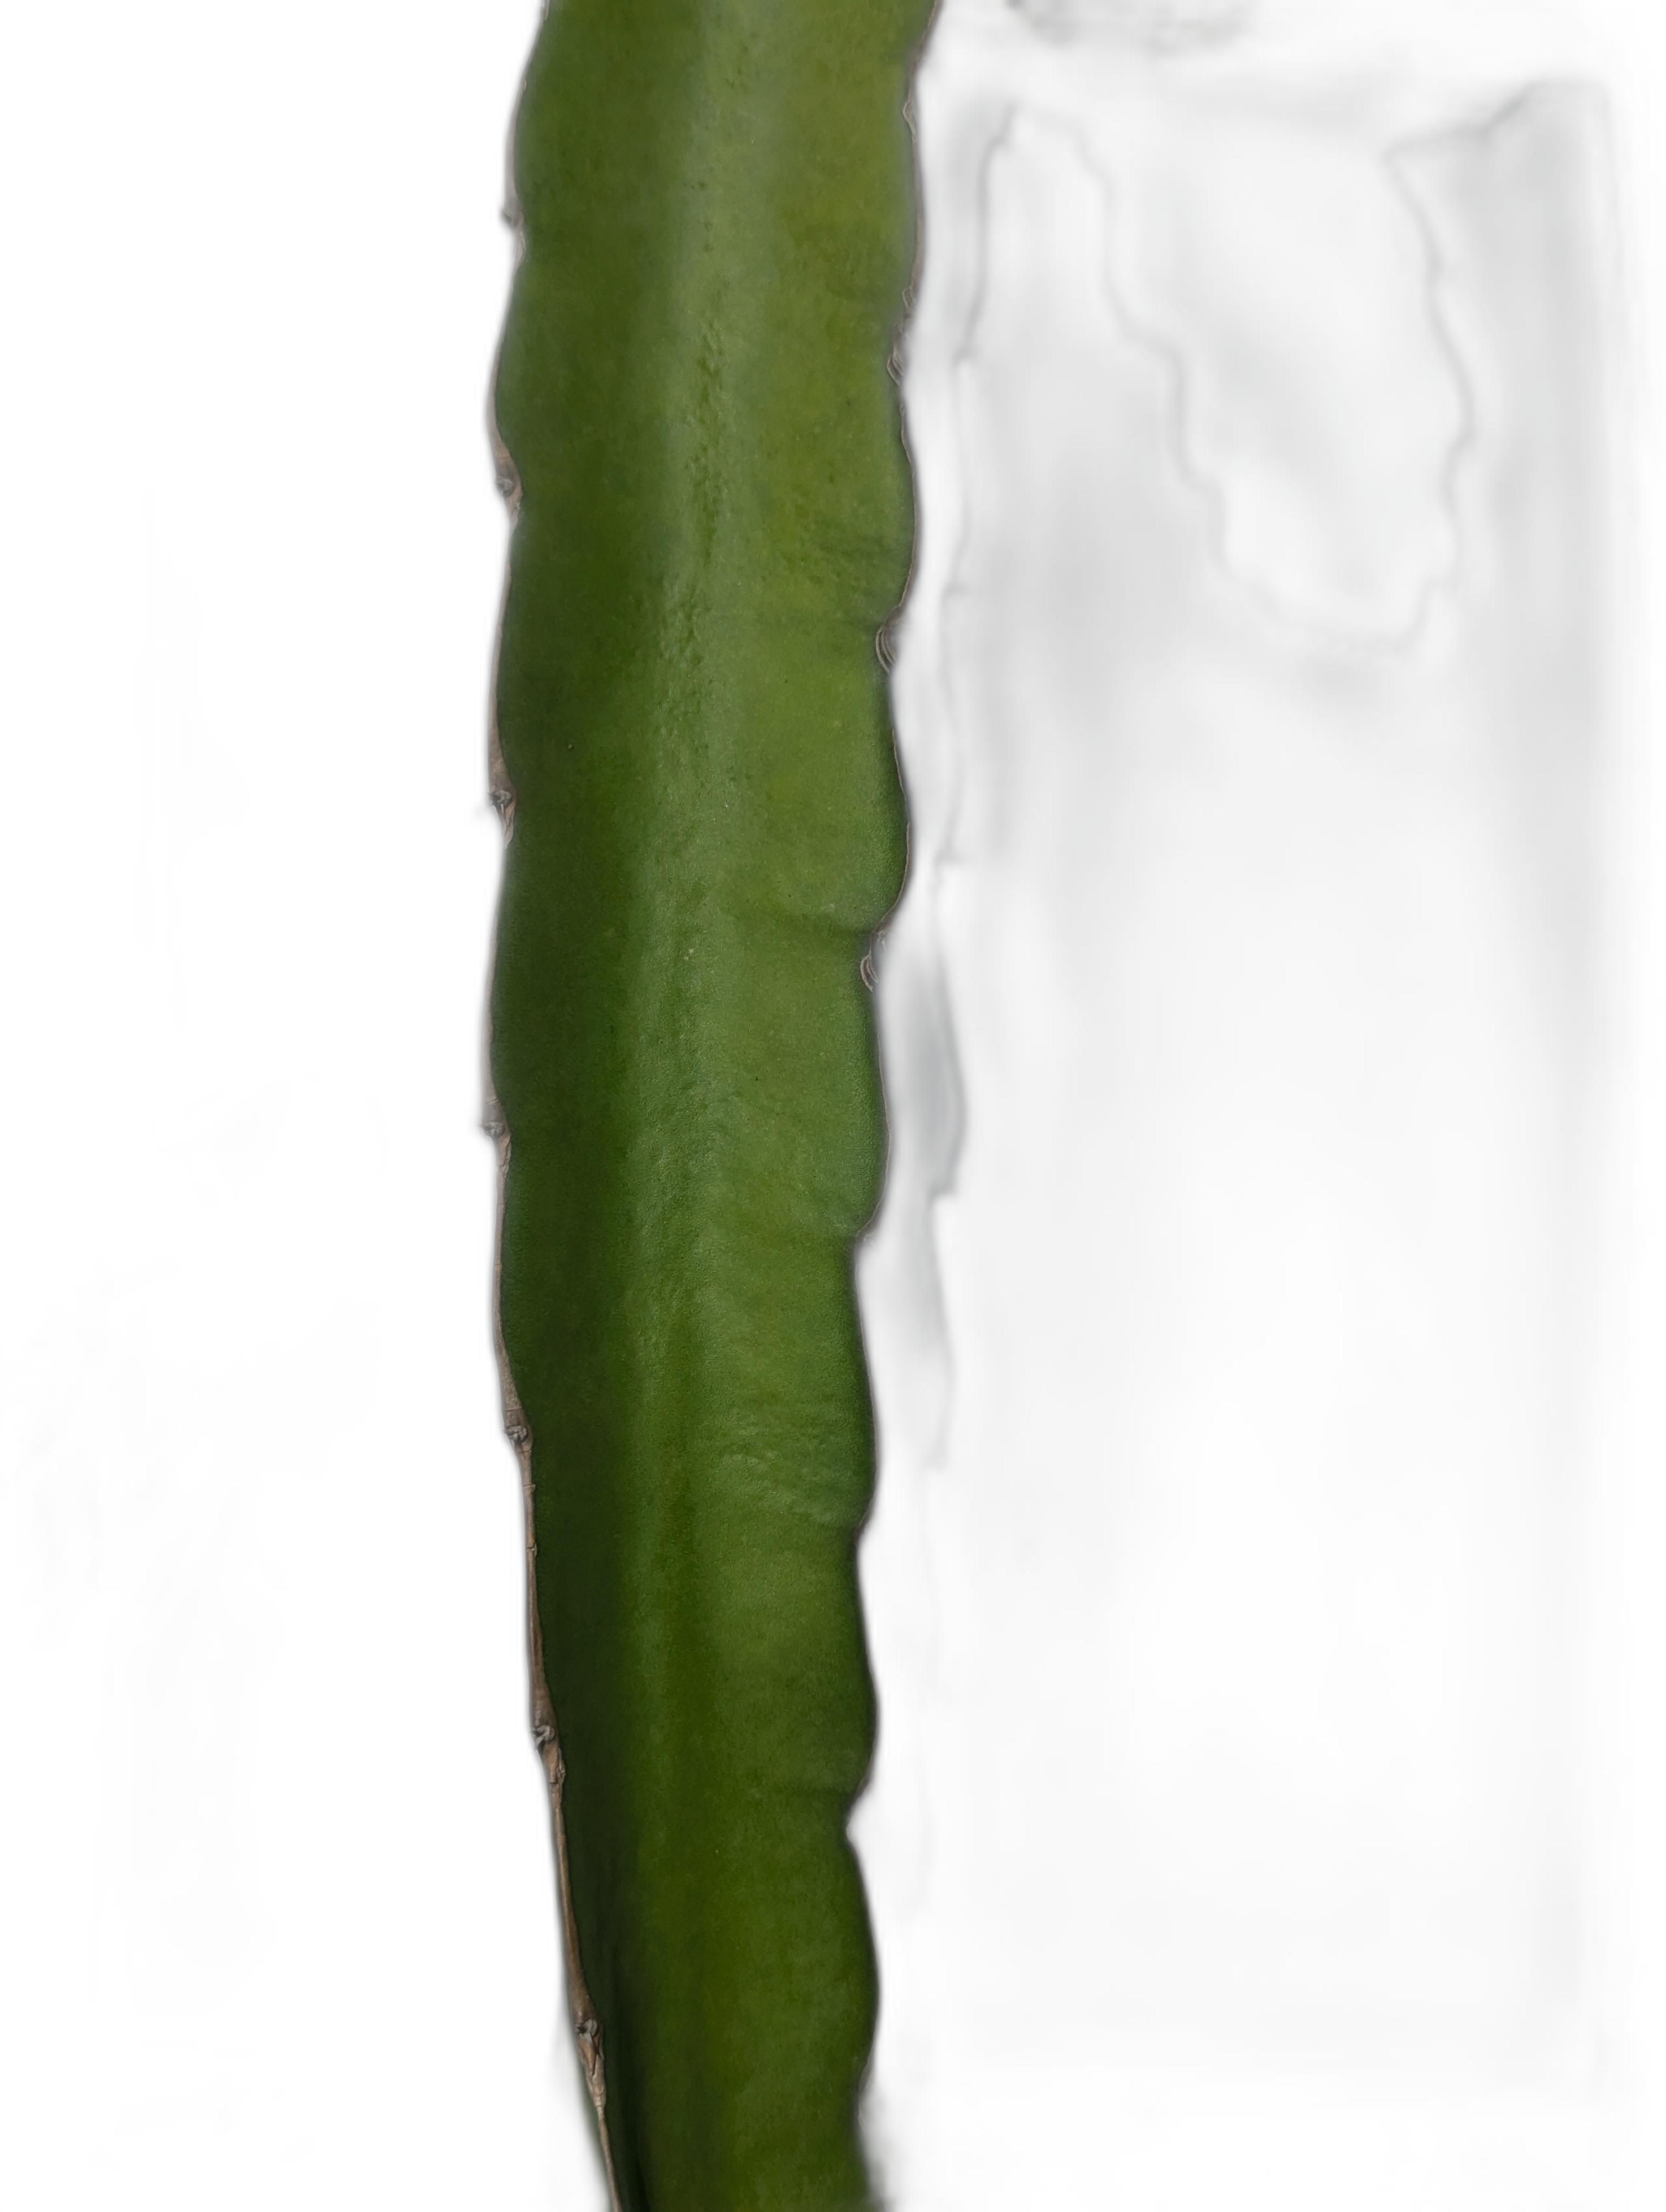
Label: Good leaf